Higashi-Ishinden Station

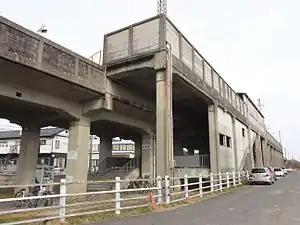
Higashi-Ishinden Station

is a railway station in Tsu, Mie Prefecture, Japan, operated by Ise Railway. The station is 19.4 rail kilometers from the terminus of the line at Kawarada Station.